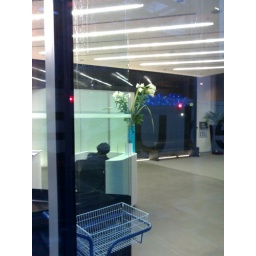
White lillies in blue water